Synyster Gates

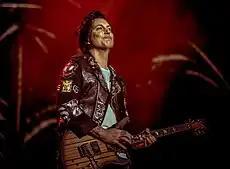
Gates performing live in 2017

Gates was featured on the EP "Warmness on the Soul", which contains select songs from the first album as well as his new version of "To End the Rapture". His name on the EP was written as "Synyster Gaytes".